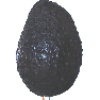
Label: Avocado ripe 1